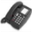
Label: telephone